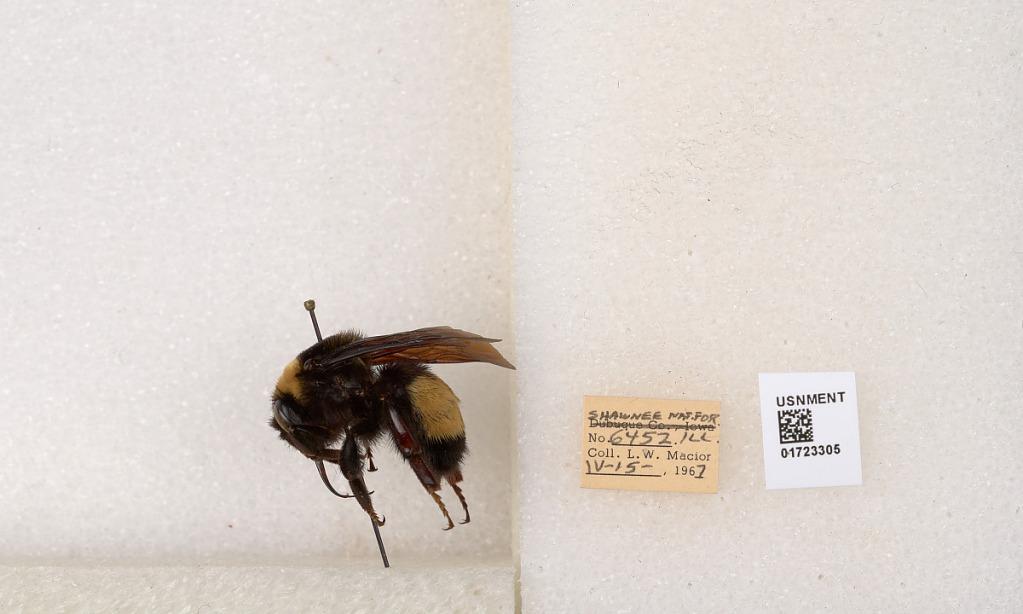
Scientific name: Bombus (Bombus) nevadensis auricormus
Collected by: L. Macior
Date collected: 1967-4-15
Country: United States
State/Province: Illinois
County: Johnson
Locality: Shawnee National Forest
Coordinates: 37.5114, -88.8011